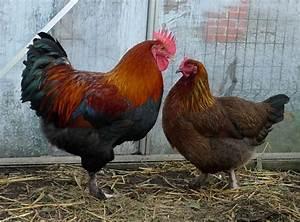
chicken